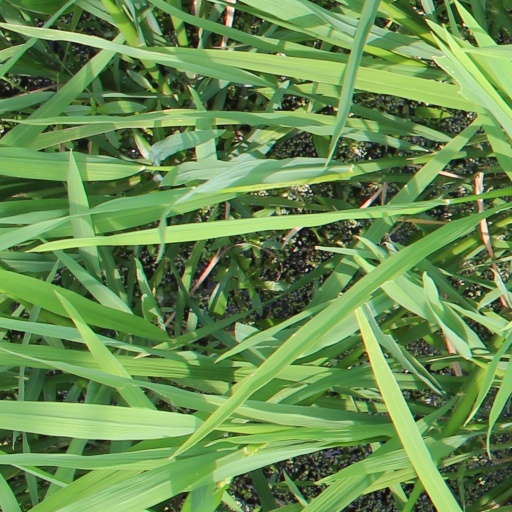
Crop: rice